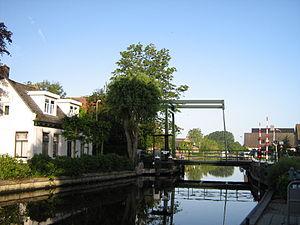
Bilderdam est un hameau néerlandais situé dans trois communes et dans deux provinces. La plus grande partie se situe dans la commune de Kaag en Braassem, en Hollande-Méridionale ; une petite partie en Nieuwkoop, également en Hollande-Méridionale ; le reste était dans la commune d'Uithoorn, en Hollande-Septentrionale. Le 1ᵉʳ janvier 2012, le parti de Uithoorn est transféré à Kaag en Braassem. Le 1ᵉʳ janvier 2004, le hameau comptait 90 habitants, répartis sur les trois communes.
Le Drecht est une petite rivière néerlandaise de la Hollande-Méridionale.